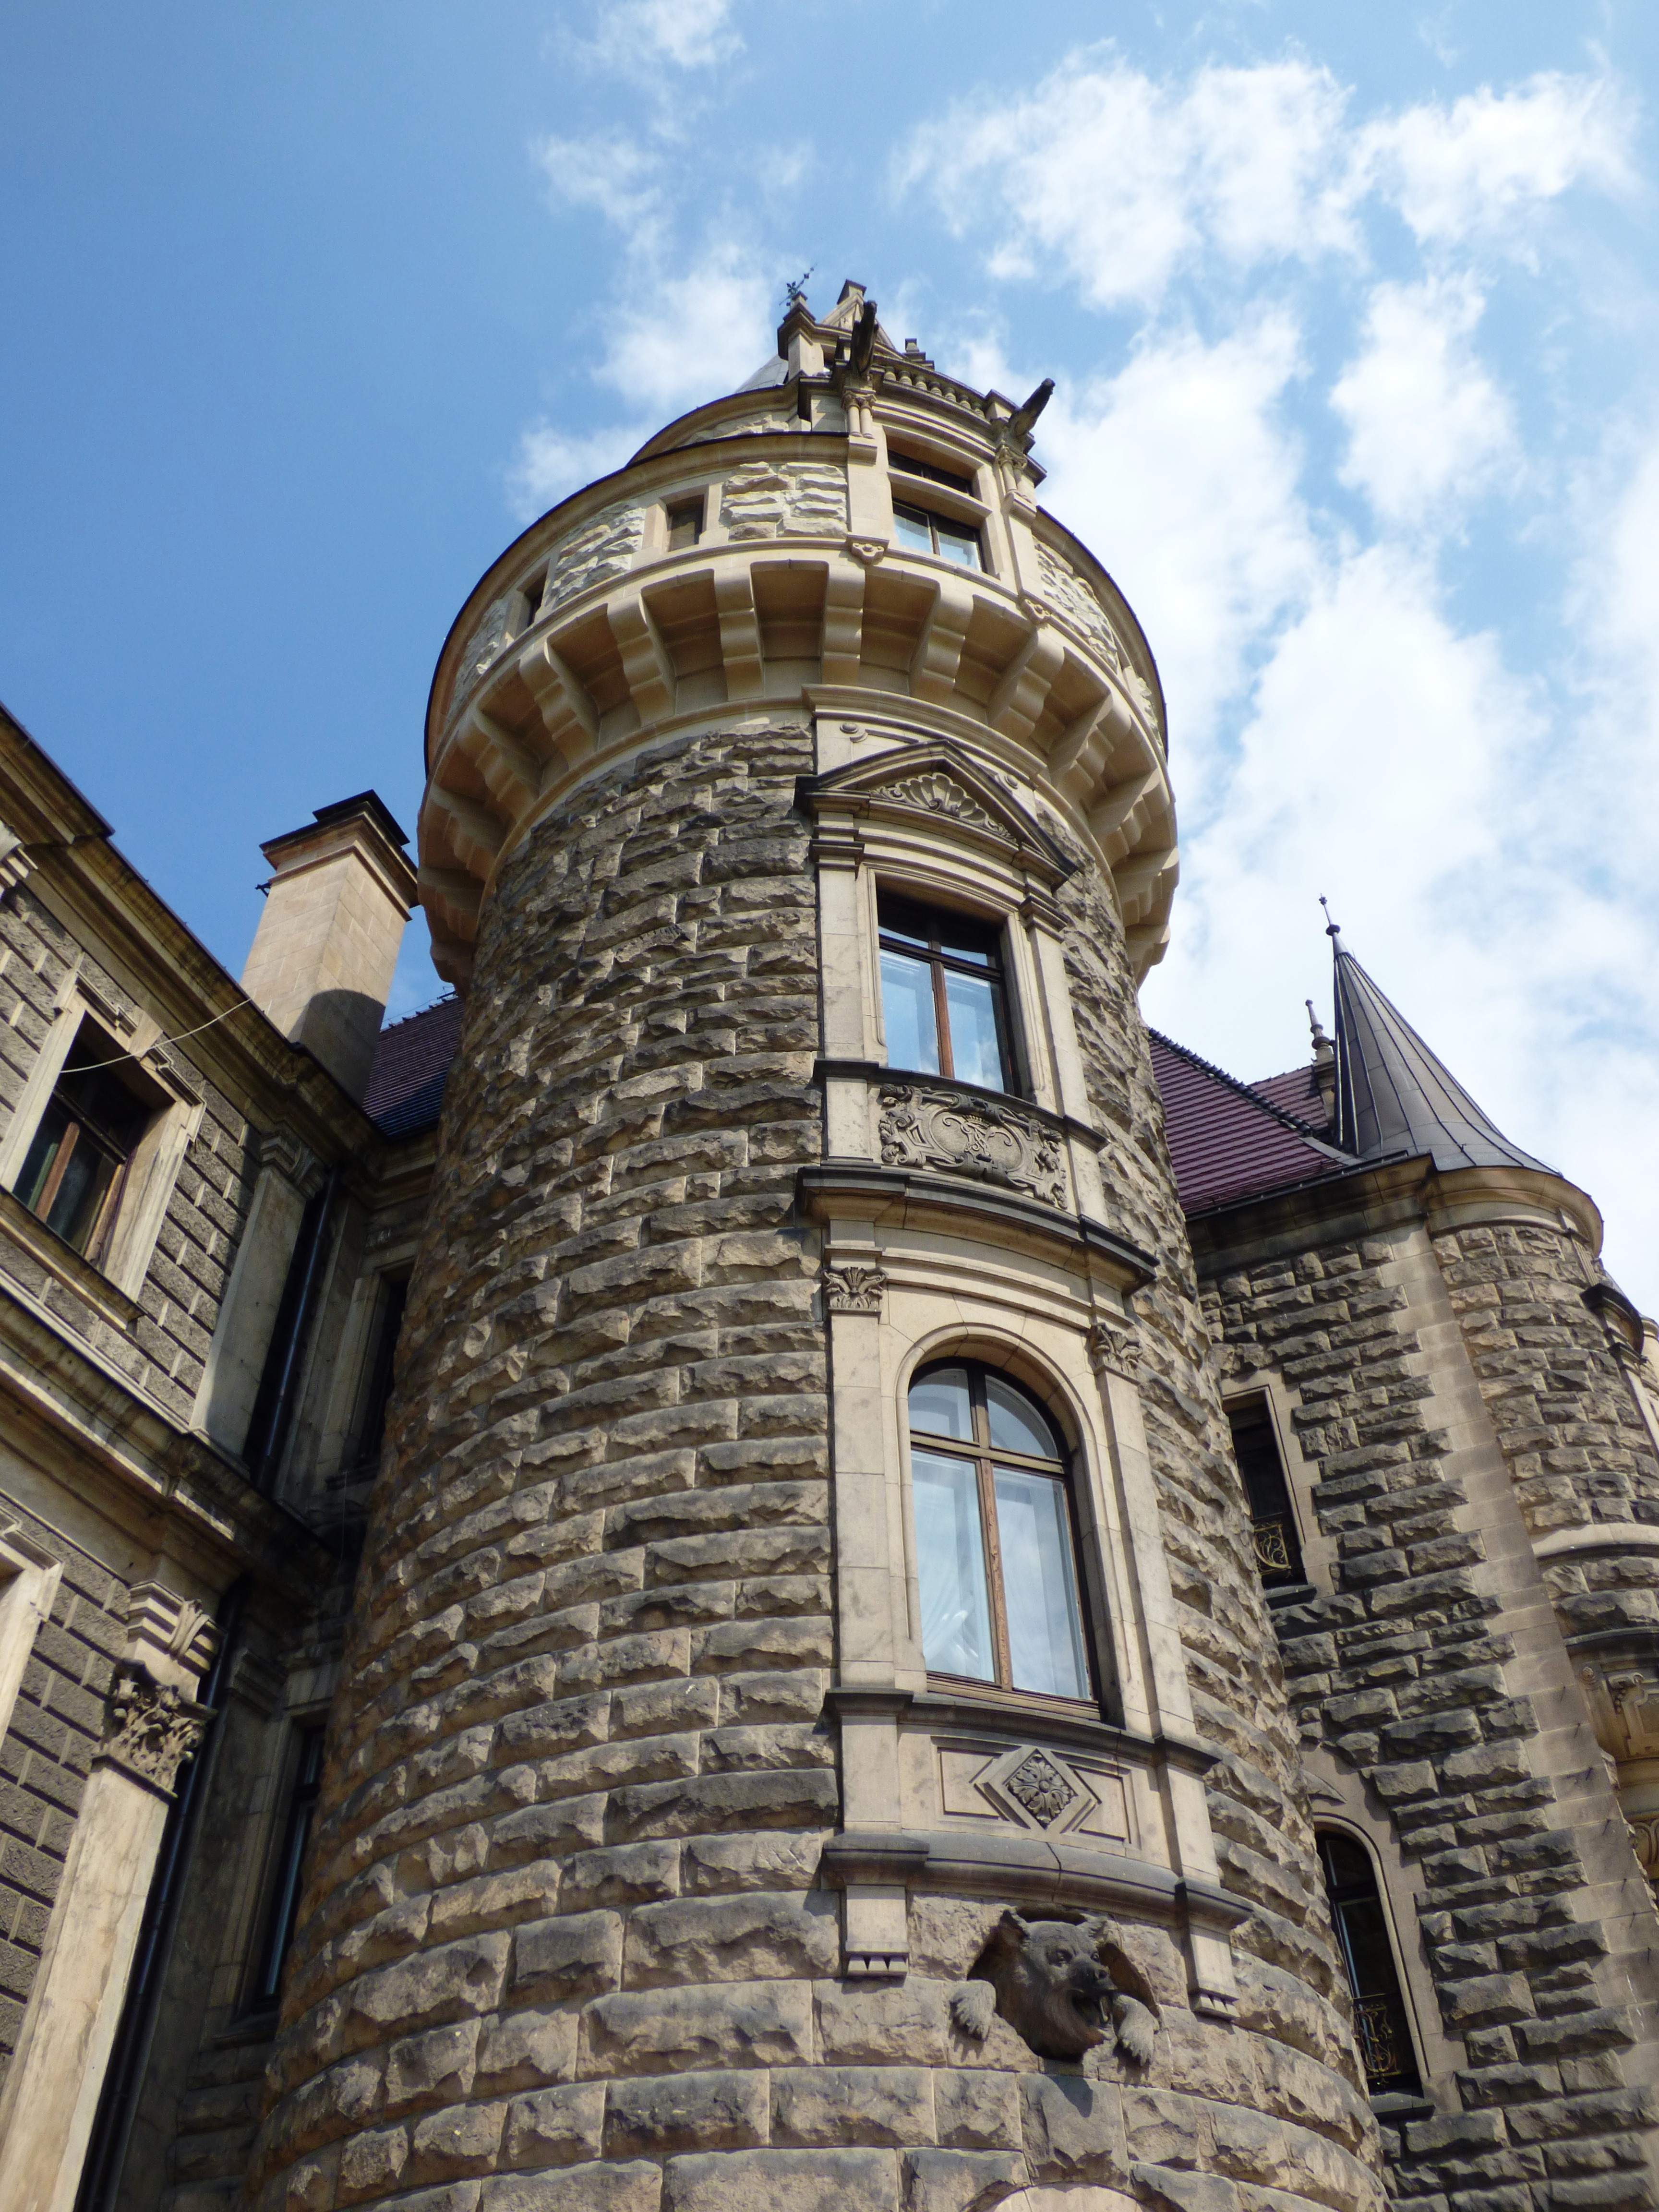
architecture, building, old, monument, tower, castle, landmark, facade, church, cathedral, tourism, gothic, place of worship, bell tower, towers, steeple, poland, the museum, monuments, the palace, the renaissance, scrotum